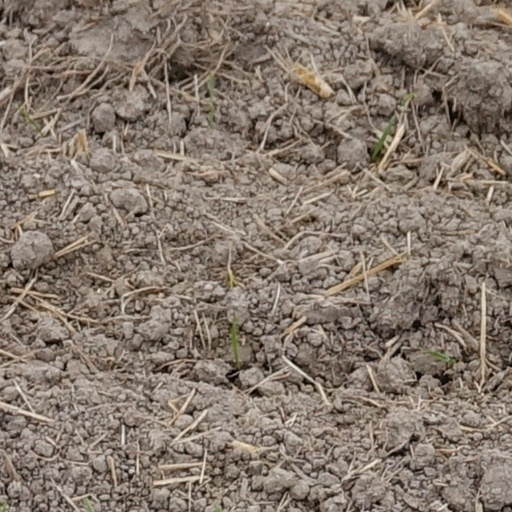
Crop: wheat